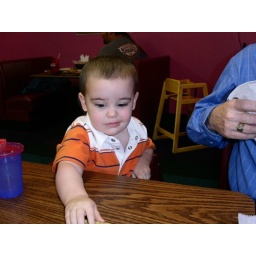
Just before he threw a chip covered in salsa on Poppy's dress shirt